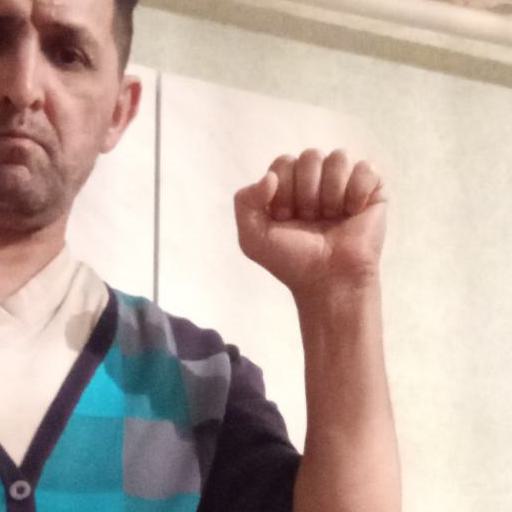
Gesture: fist